Elita (TV series)

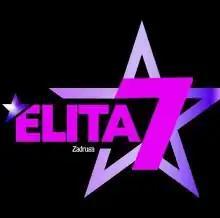
Logo for season 7

Elita, formerly known as Zadruga, is a Serbian reality TV series broadcasting on TV Pink, as a successor of the "Farm" reality TV series. The first season started on 6 September 2017.